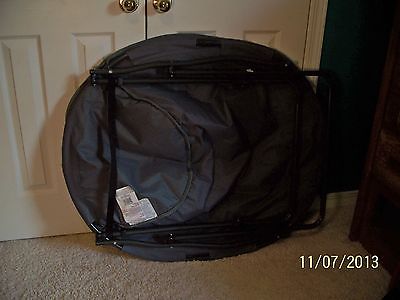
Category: chair